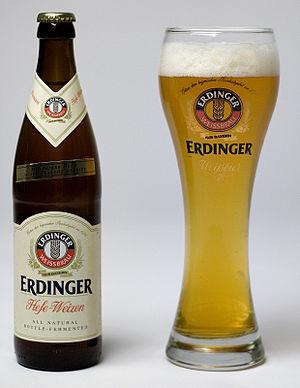
L'Erdinger est une Weizenbier ou bière blanche allemande. Elle est brassée en Bavière depuis 1886. La brasserie Erdinger Weißbräu, située à Erding est fondée par Johann Kienle en 1886. Erdinger devient en 1998 le premier fabricant de bière blanche au monde avec des ventes de 1,3 million d'hectolitres.